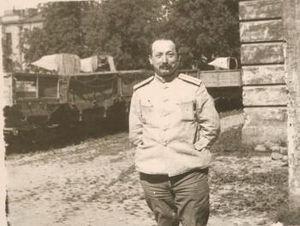
Fedor Il'ich Dan, également appelé Théodore Dan, né en 1871 à Saint-Pétersbourg, mort en 1949 à New York, est une personnalité politique socialiste russe du parti menchevique.